Louis Brandeis Supreme Court nomination

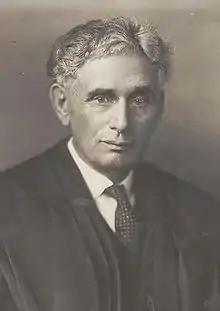
Brandeis circa 1916

On January 28, 1916, President Woodrow Wilson nominated Louis Brandeis to fill the associate justice seat on the Supreme Court of the United States left vacant by the death in office of Joseph Rucker Lamar. The nomination was then referred the Senate Committee on the Judiciary. Wilson's nomination of Brandeis was regarded as a great surprise. He had never come up in speculation about what individuals might fill the vacancy. It had not been expected that Wilson, up for what seemed like a difficult reelection battle eight months later in the 1916 United States presidential election, would nominate a controversial individual. It was reported that several senators gasped when the nomination was announced to the Senate chamber.